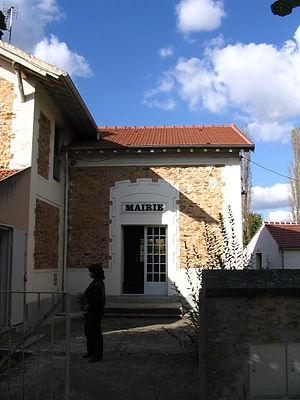
L'hôtel de ville de Courquetaine, Seine-et-Marne, France.
Courquetaine est une commune française située dans le département de Seine-et-Marne, en région Île-de-France.